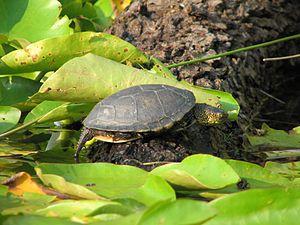
Mirambeau est une commune du Sud-Ouest de la France, située dans le département de la Charente-Maritime. Ses habitants sont appelés les Mirambeaulais et les Mirambeaulaises.